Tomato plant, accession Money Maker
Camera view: tilt-top (135 deg); turntable rotation: 210 degrees
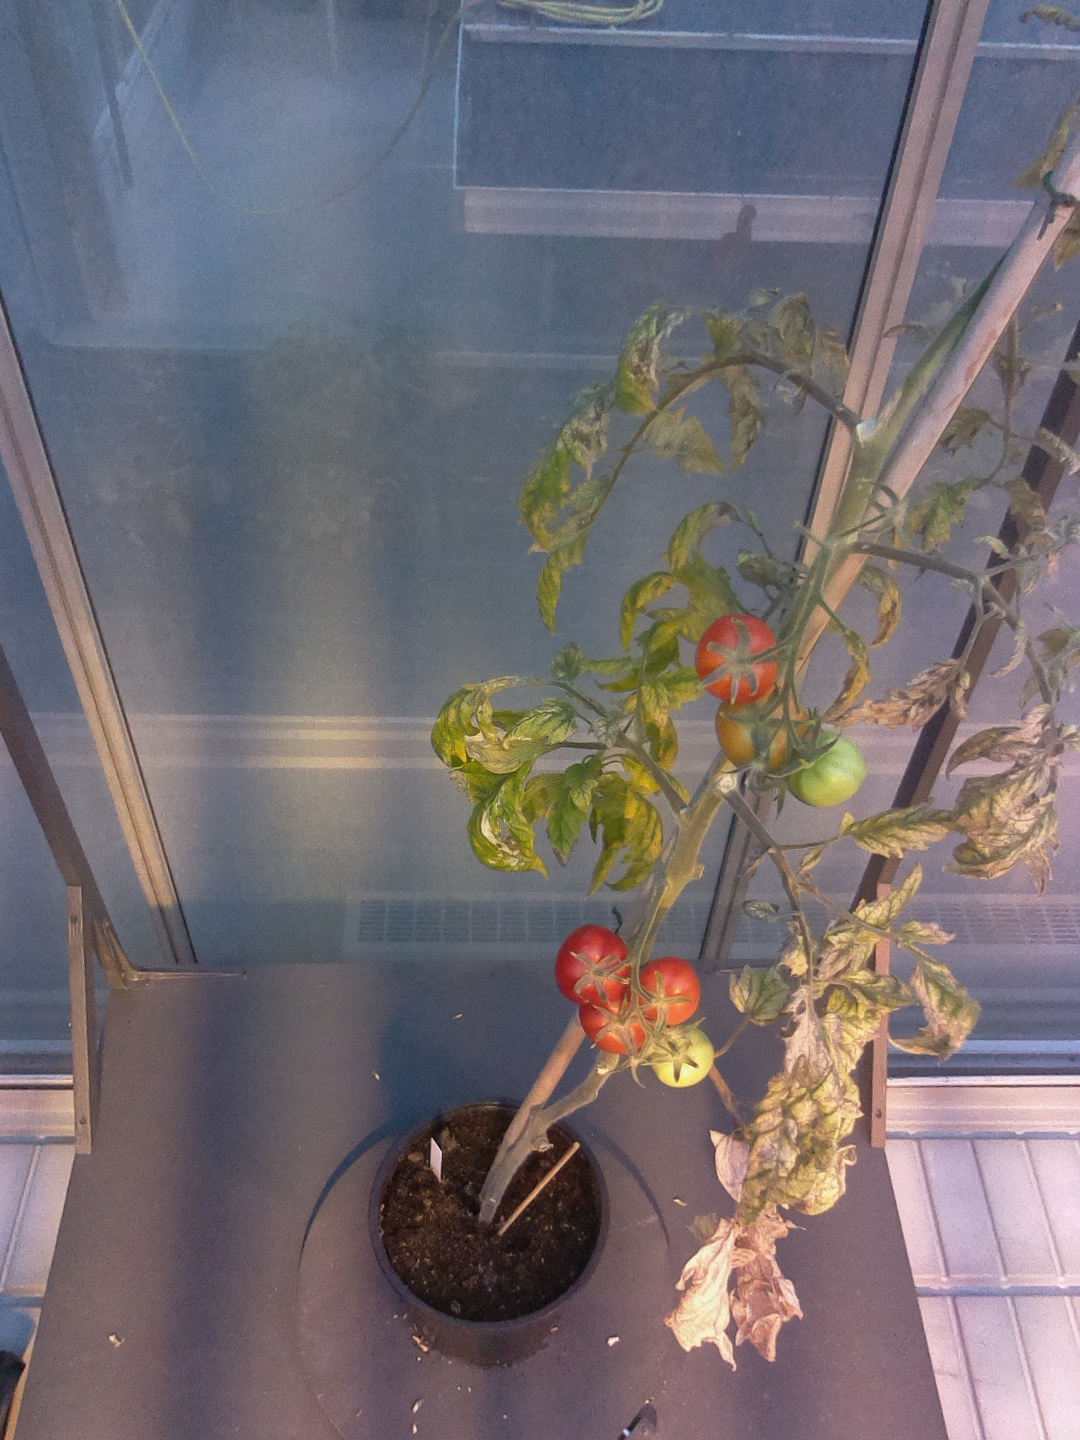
BBCH growth stage 89: 90%-100% of fruits show typical fully ripe color